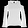
Label: Shirt